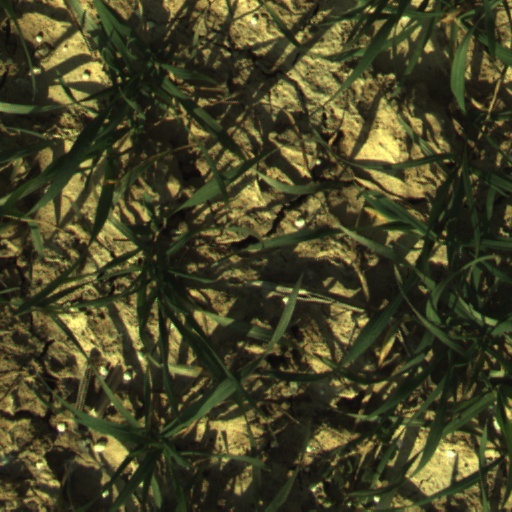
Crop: wheat